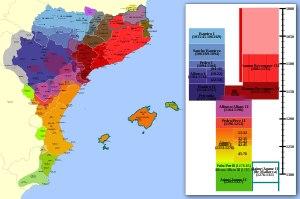
Le territoire de l'actuelle communauté autonome d'Aragon a été un lieu de passage important de la péninsule Ibérique, entre les rives méditerranéennes et atlantiques d'une part, entre le sud de la péninsule et le nord de l'Europe d'autre part. La présence humaine y est attestée depuis plusieurs millénaires, mais les spécificités de l'Aragon actuel remontent pour la plupart au Moyen Âge.